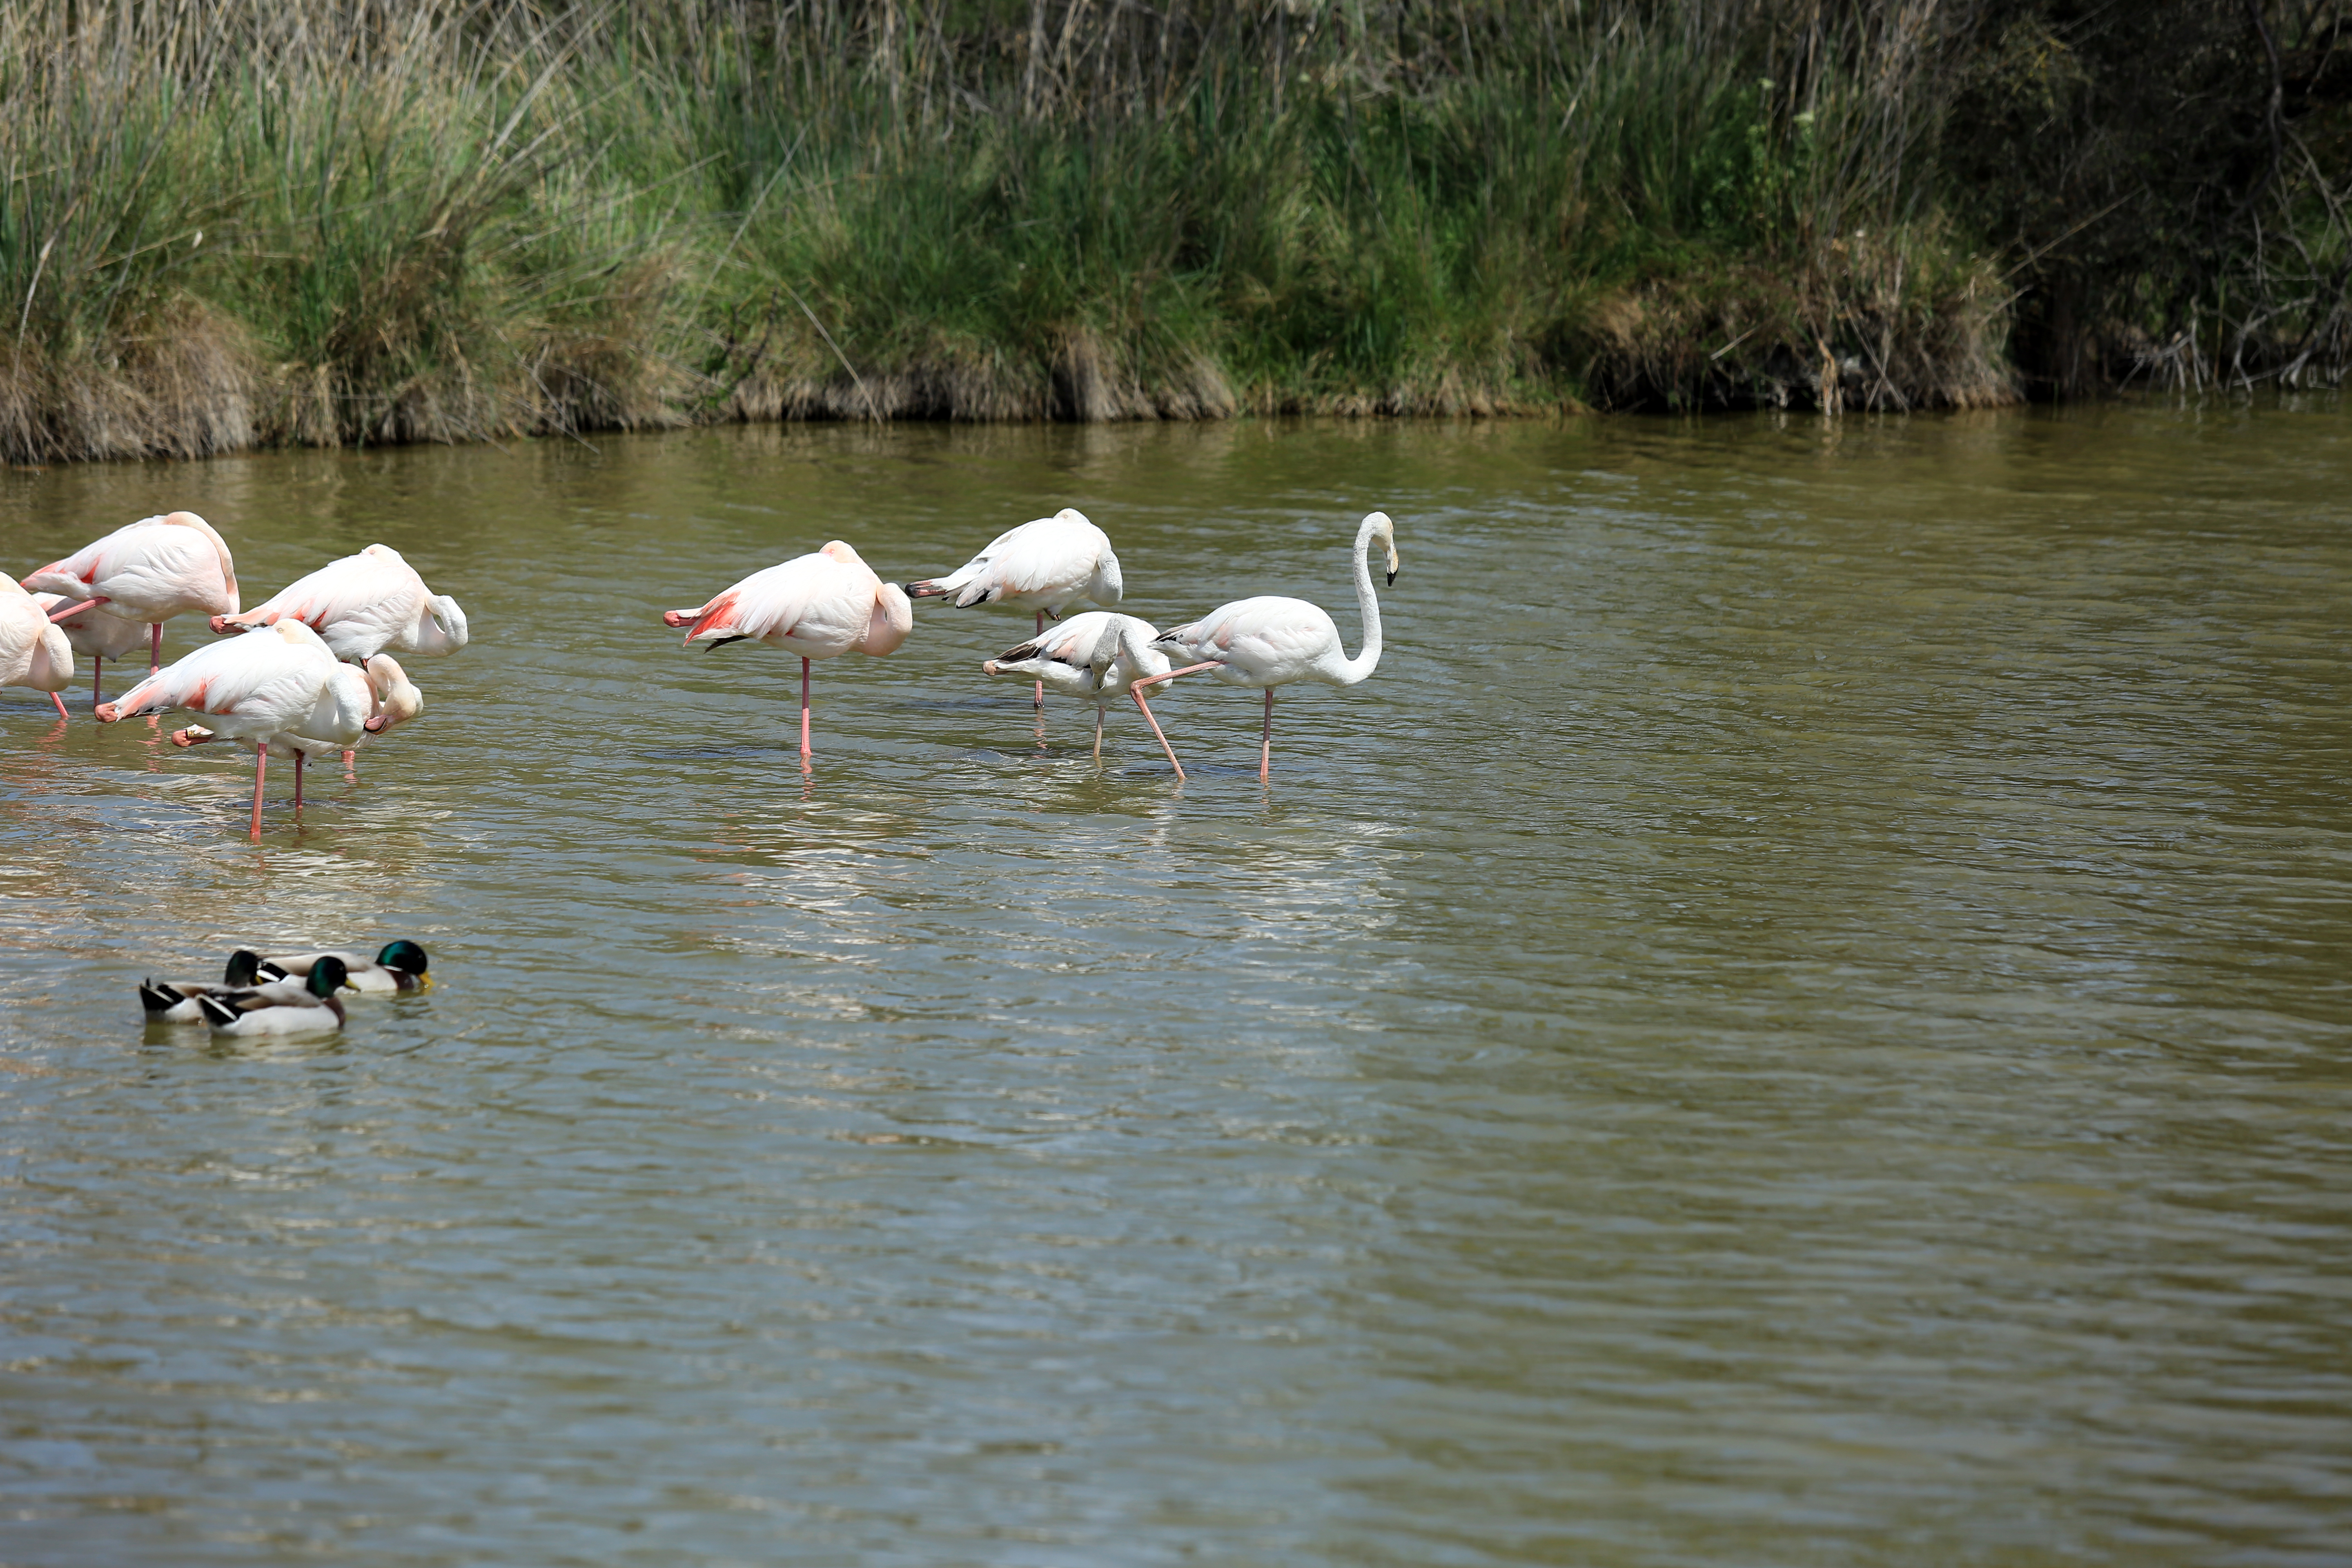
bird, france, wildlife, europe, fauna, midi, flamingo, wetland, vertebrate, provence, mditerrane, camargue, flamantsroses, rserveornithologique, provencealpescotedazur, saintesmariedelamer, pontdegau, water bird